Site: brandenburg
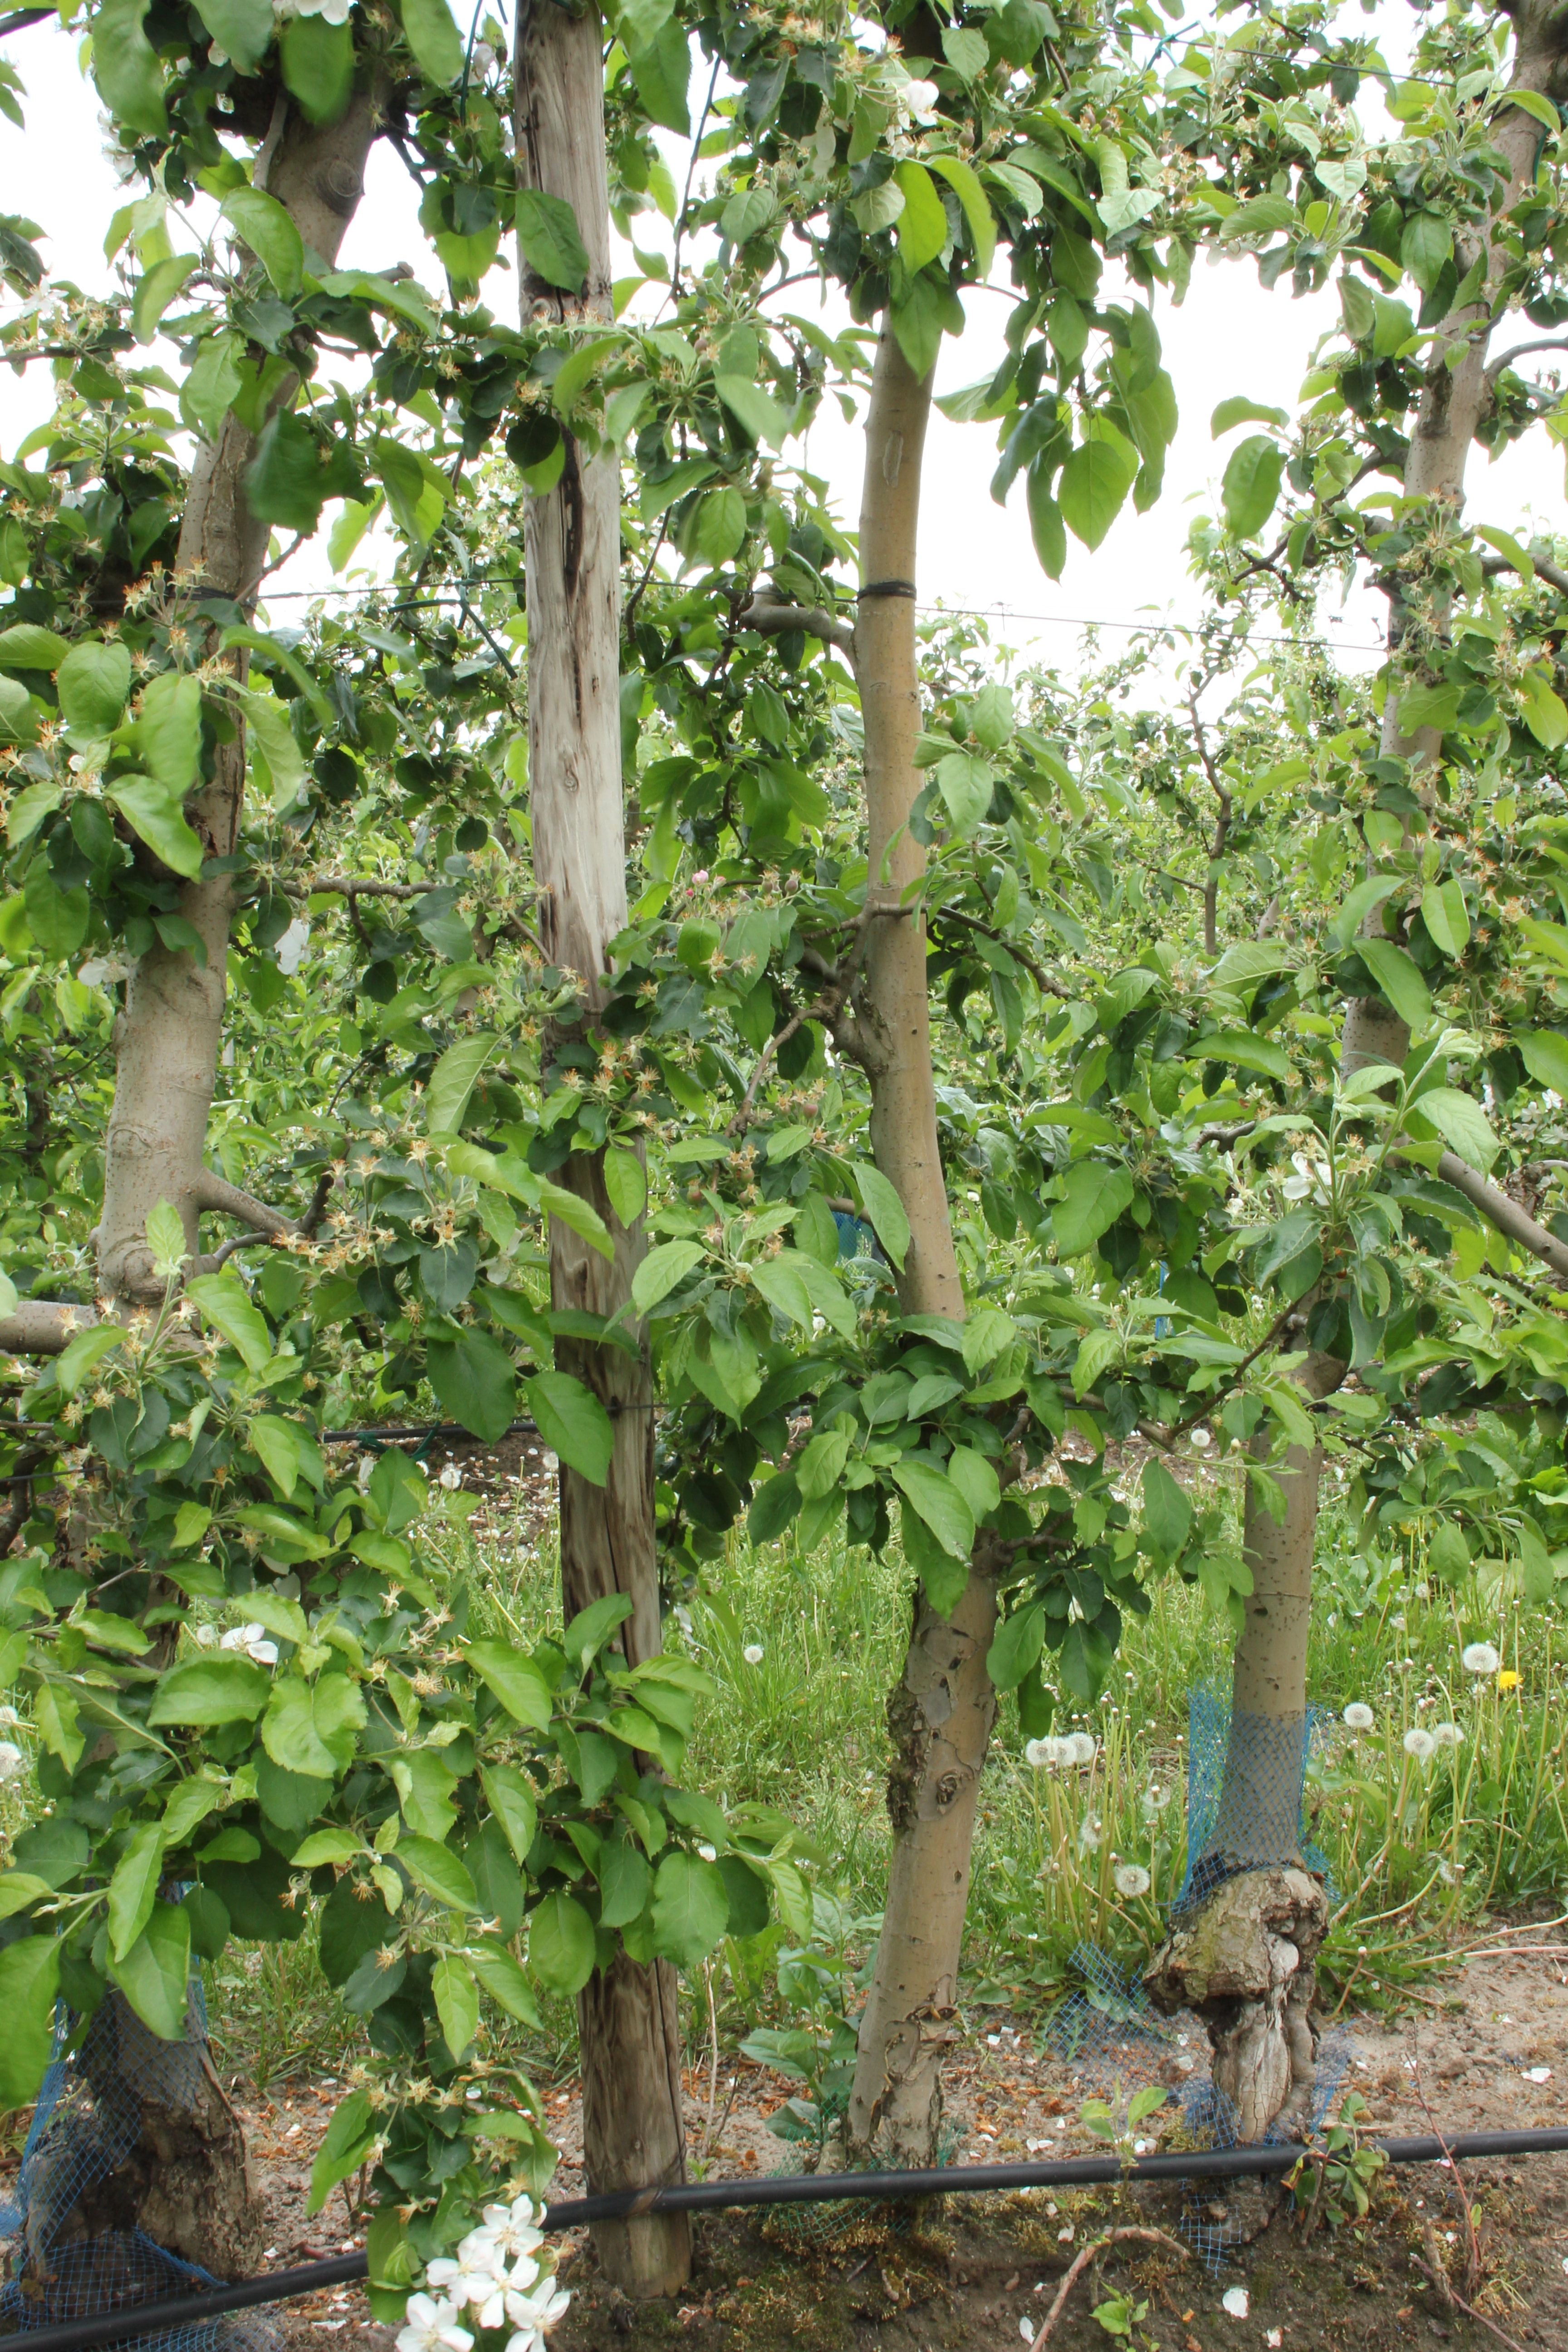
Growth stage (BBCH 67): Flowering